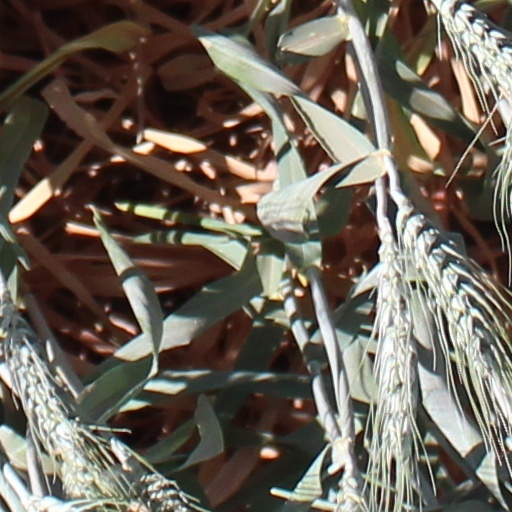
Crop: wheat